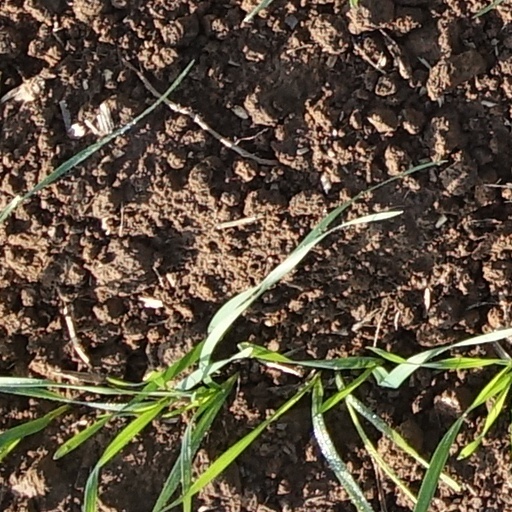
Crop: wheat